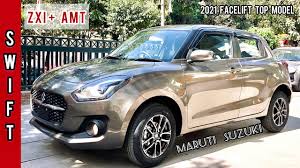
Label: noambulance